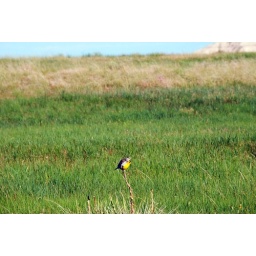
I think this is the same yellow bird I saw earlier in the day.